Carl Hoefkens

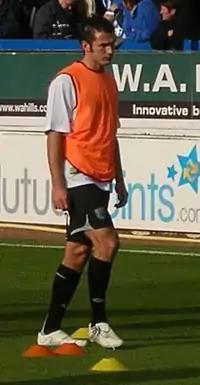
Hoefkens with West Bromwich Albion in 2007

Stoke accepted a bid for Hoefkens from West Bromwich Albion on 4 August 2007. He joined Albion on 7 August 2007 in a £750,000 deal and was offered a two-year contract plus a further one-year as an option. Hoefkens made his Albion debut in a 2–1 defeat away at Burnley on the opening day of the 2007–08 season. One week later, Hoefkens was named in the Championship Team of the Week, following his performance in the 2–0 home win over Preston North End. He is known by his West Brom teammates as "Wolverine", due to his resemblance to the comic book hero from X-Men.